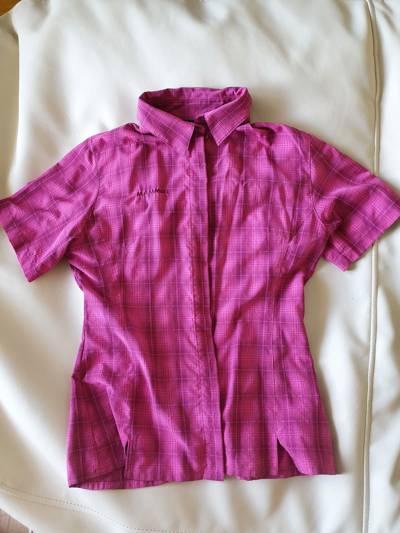
Waste category: clothes